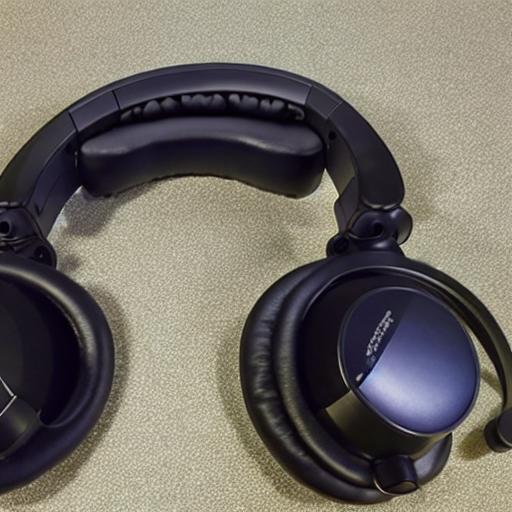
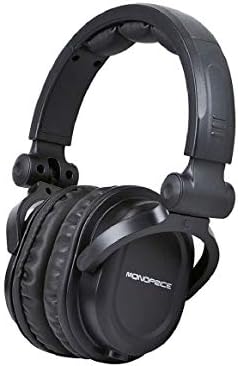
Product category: headphones
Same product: no